Orange County (film)

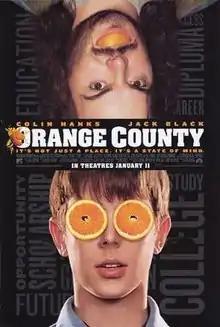
Theatrical release poster

Orange County is a 2002 American comedy film starring Colin Hanks and Jack Black. It was released on January 11, 2002. The movie was distributed by Paramount Pictures and produced by MTV Productions and Scott Rudin. The movie was directed by Jake Kasdan and written by Mike White.